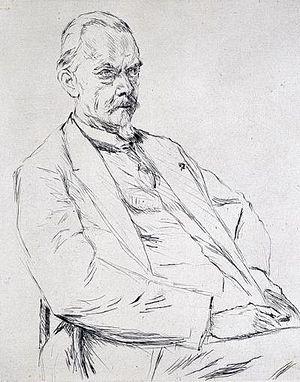
Max Liebermann - Portrait de Cornelis Hofstede de Groot à l'âge de 65 ans - 1928 - eau-forte - Groninger Museum, Groningue
Cornelis Hofstede de Groot est un historien de l’art et collectionneur néerlandais, spécialiste de la peinture du siècle d’or, et de Rembrandt en particulier.